Anti-Ballistic Missile Treaty

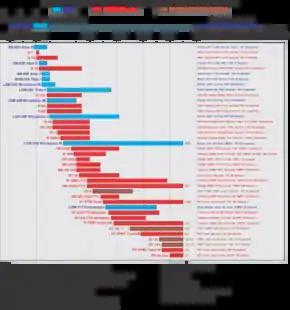
Deployment history of land based ICBM 1959–2014

Throughout the late 1950s and into the 1960s, the United States and the Soviet Union had been developing missile systems with the ability to shoot down incoming Intercontinental ballistic missile (ICBM) warheads. During this period, the US considered the defense of the US as part of reducing the overall damage inflicted in a full nuclear exchange. As part of this defense, Canada and the US established the North American Air Defense Command (now called North American Aerospace Defense Command).